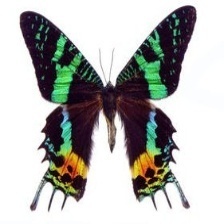
Species: MADAGASCAN SUNSET MOTH